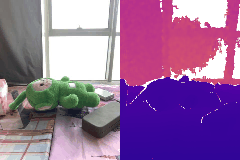
Label: stuffed_toy